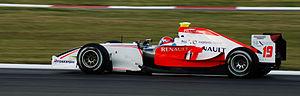
Marko Asmer, né le 30 juillet 1984 à Tallinn en Estonie, est un pilote automobile estonien. Il est devenu en 2003, dans le cadre d'essais privés, le premier pilote de son pays à piloter une Formule 1.